Old West Kirk

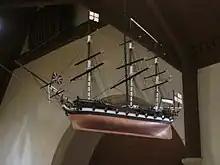
Scale model of a 20-gun frigate suspended above the Sailor's loft.

A fishing community settled near the kirk, with Rue End to the east referring to the "row end" of an early row of cottages: the 1654 "Blaeu Atlas of Scotland" shows "Grinok toune".